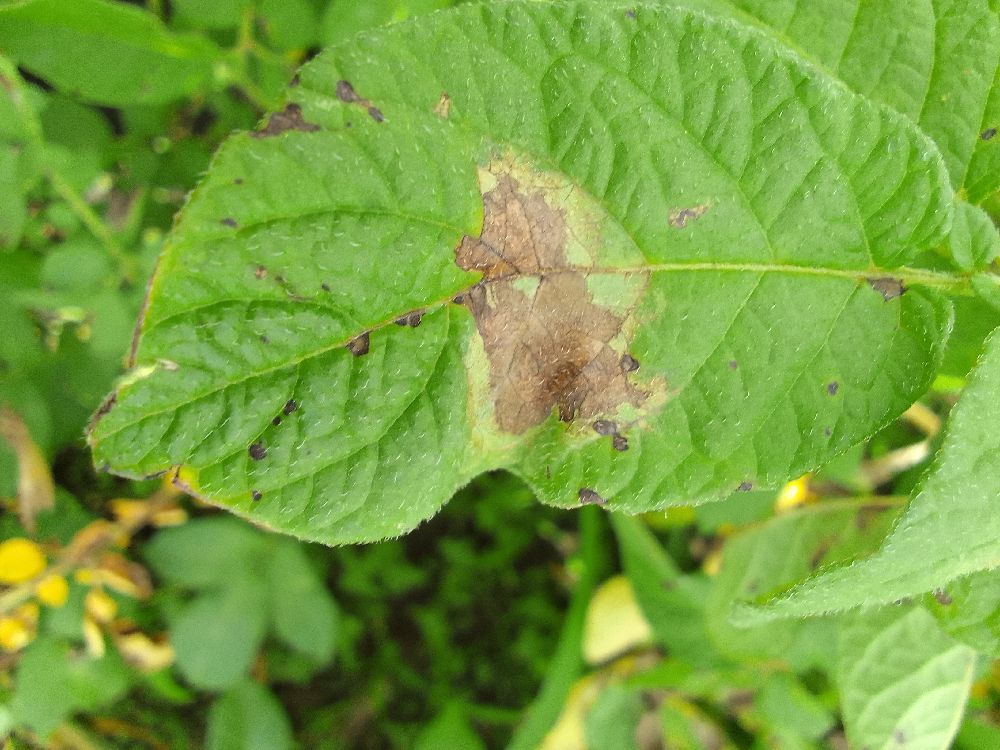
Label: Late blight